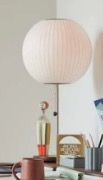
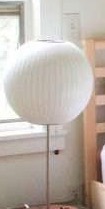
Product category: misc
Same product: yes